Max Planck Institute of Geoanthropology

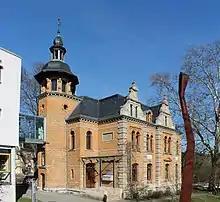
The old building at the MPI for Economics in Jena

The Max Planck Institute of Geoanthropology performs fundamental research into archaeological science. The institute is one of more than 80 research institutes of the Max Planck Society and is located in Jena, Germany.